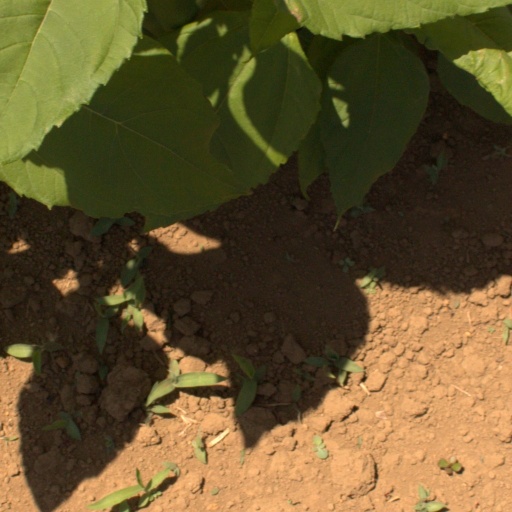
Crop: Jerusalem artichoke